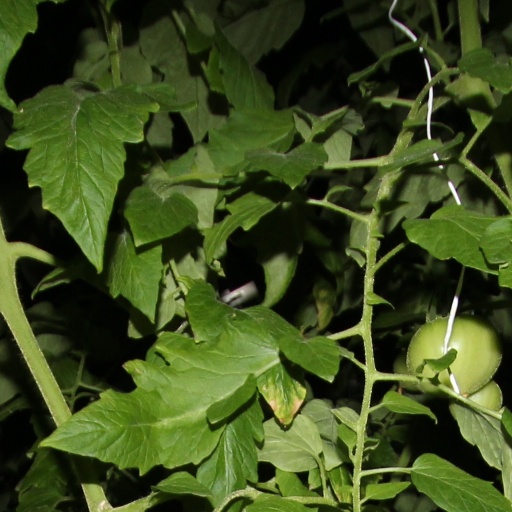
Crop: tomato